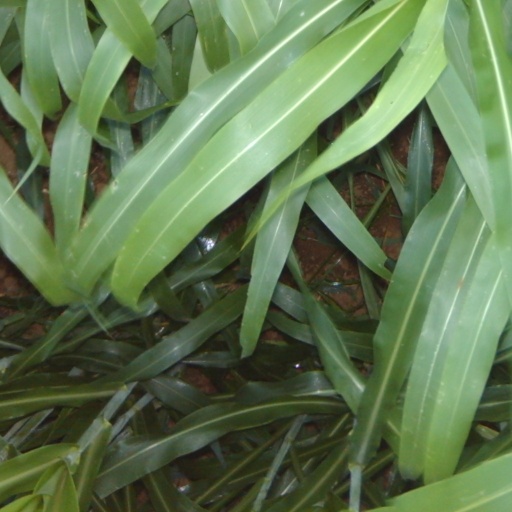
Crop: sorghum